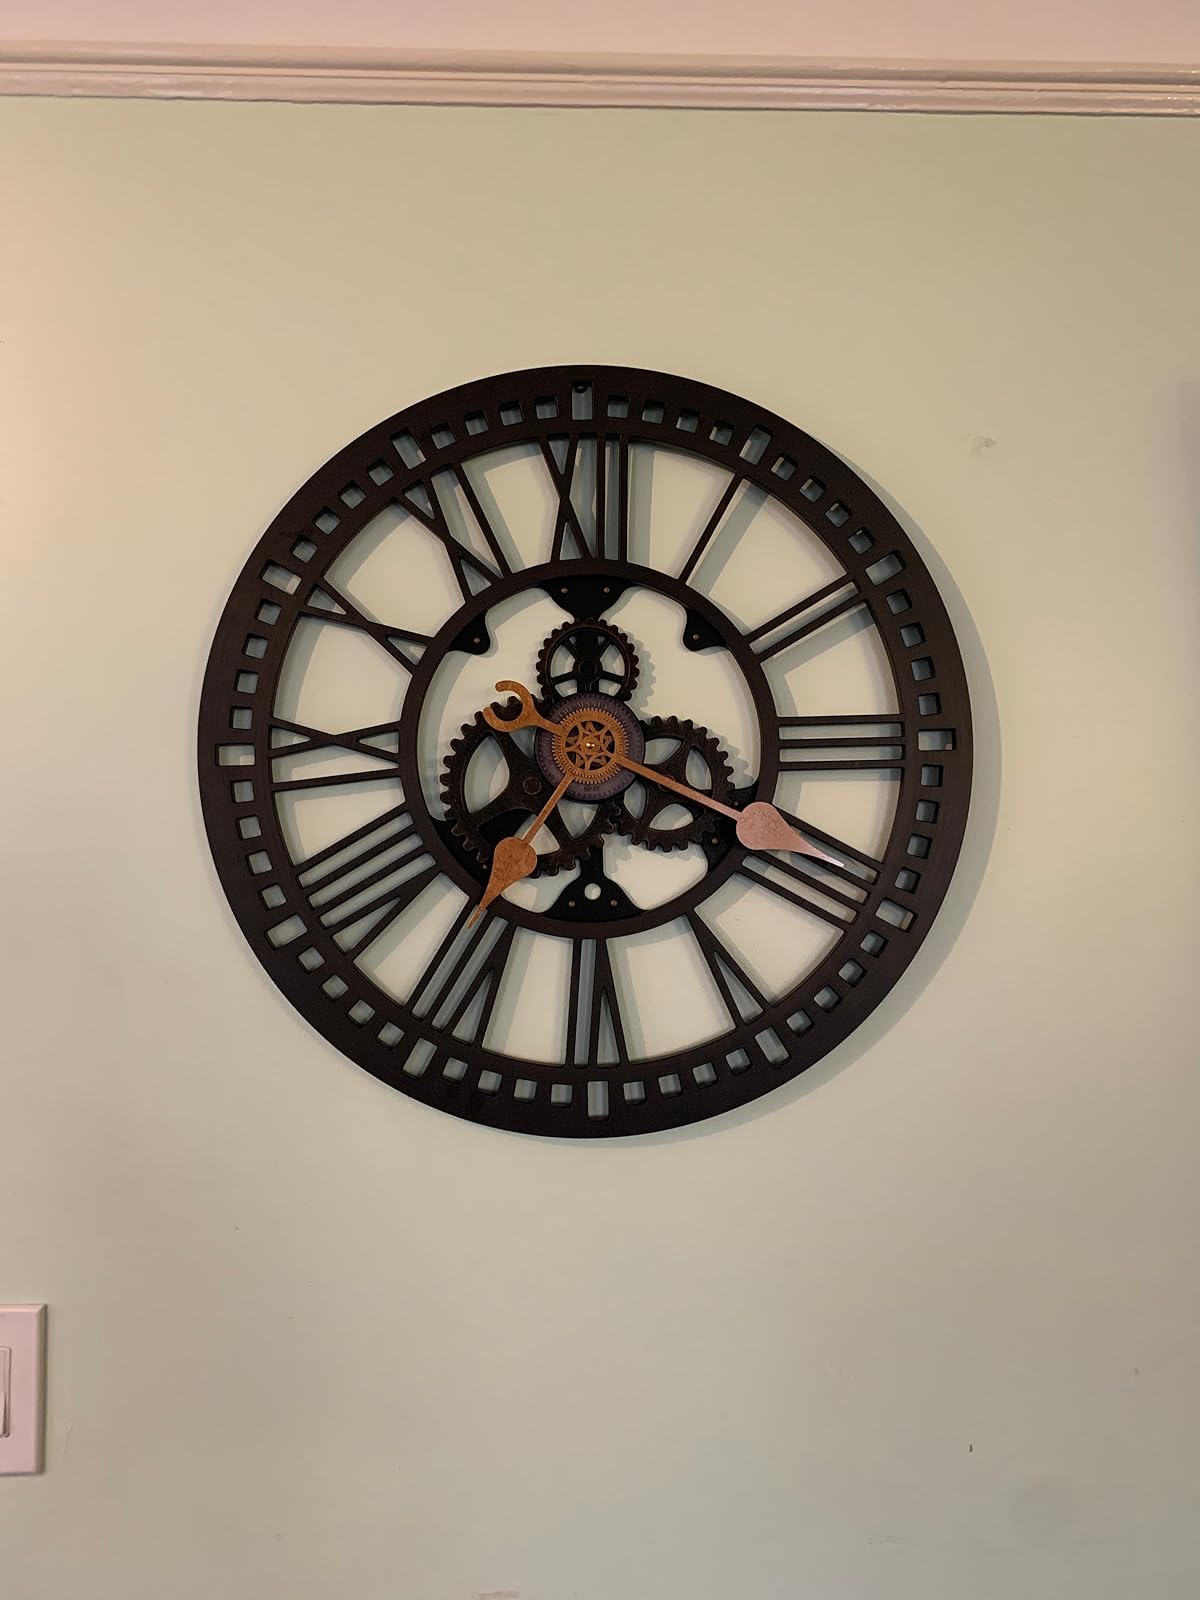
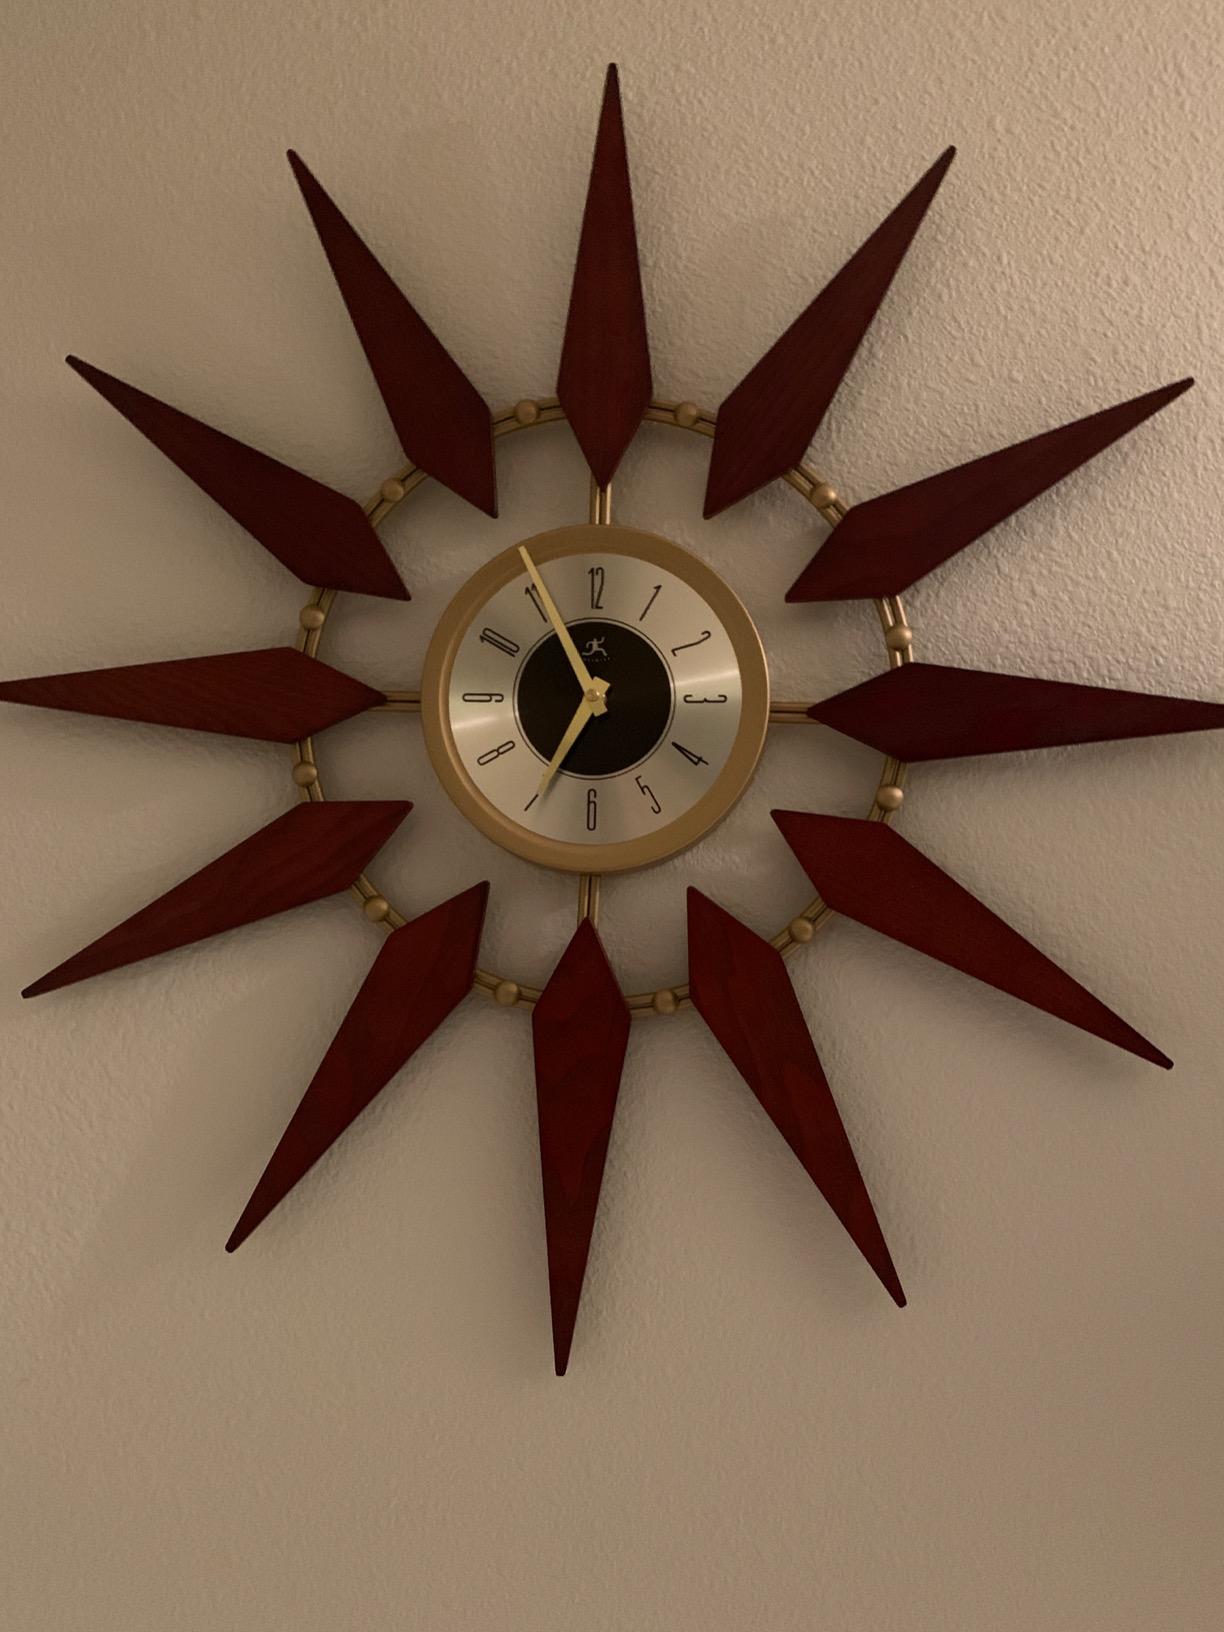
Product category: clock
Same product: no